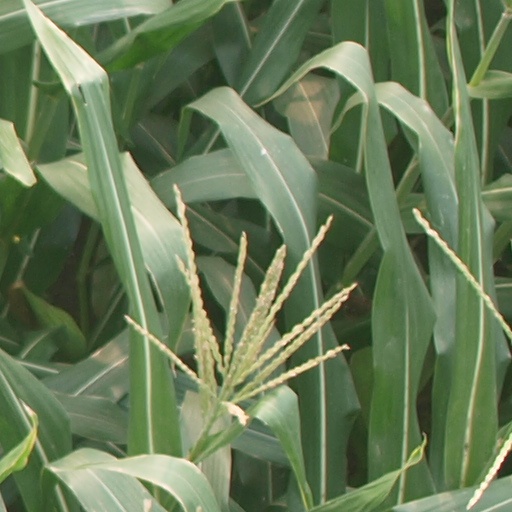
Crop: maize; corn